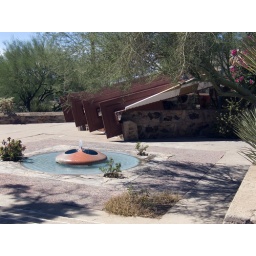
This metal construct and glass balls in this pool make a delightful, gentle sound when you are close.